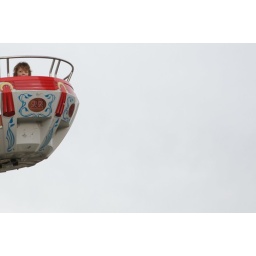
fly in the white sky